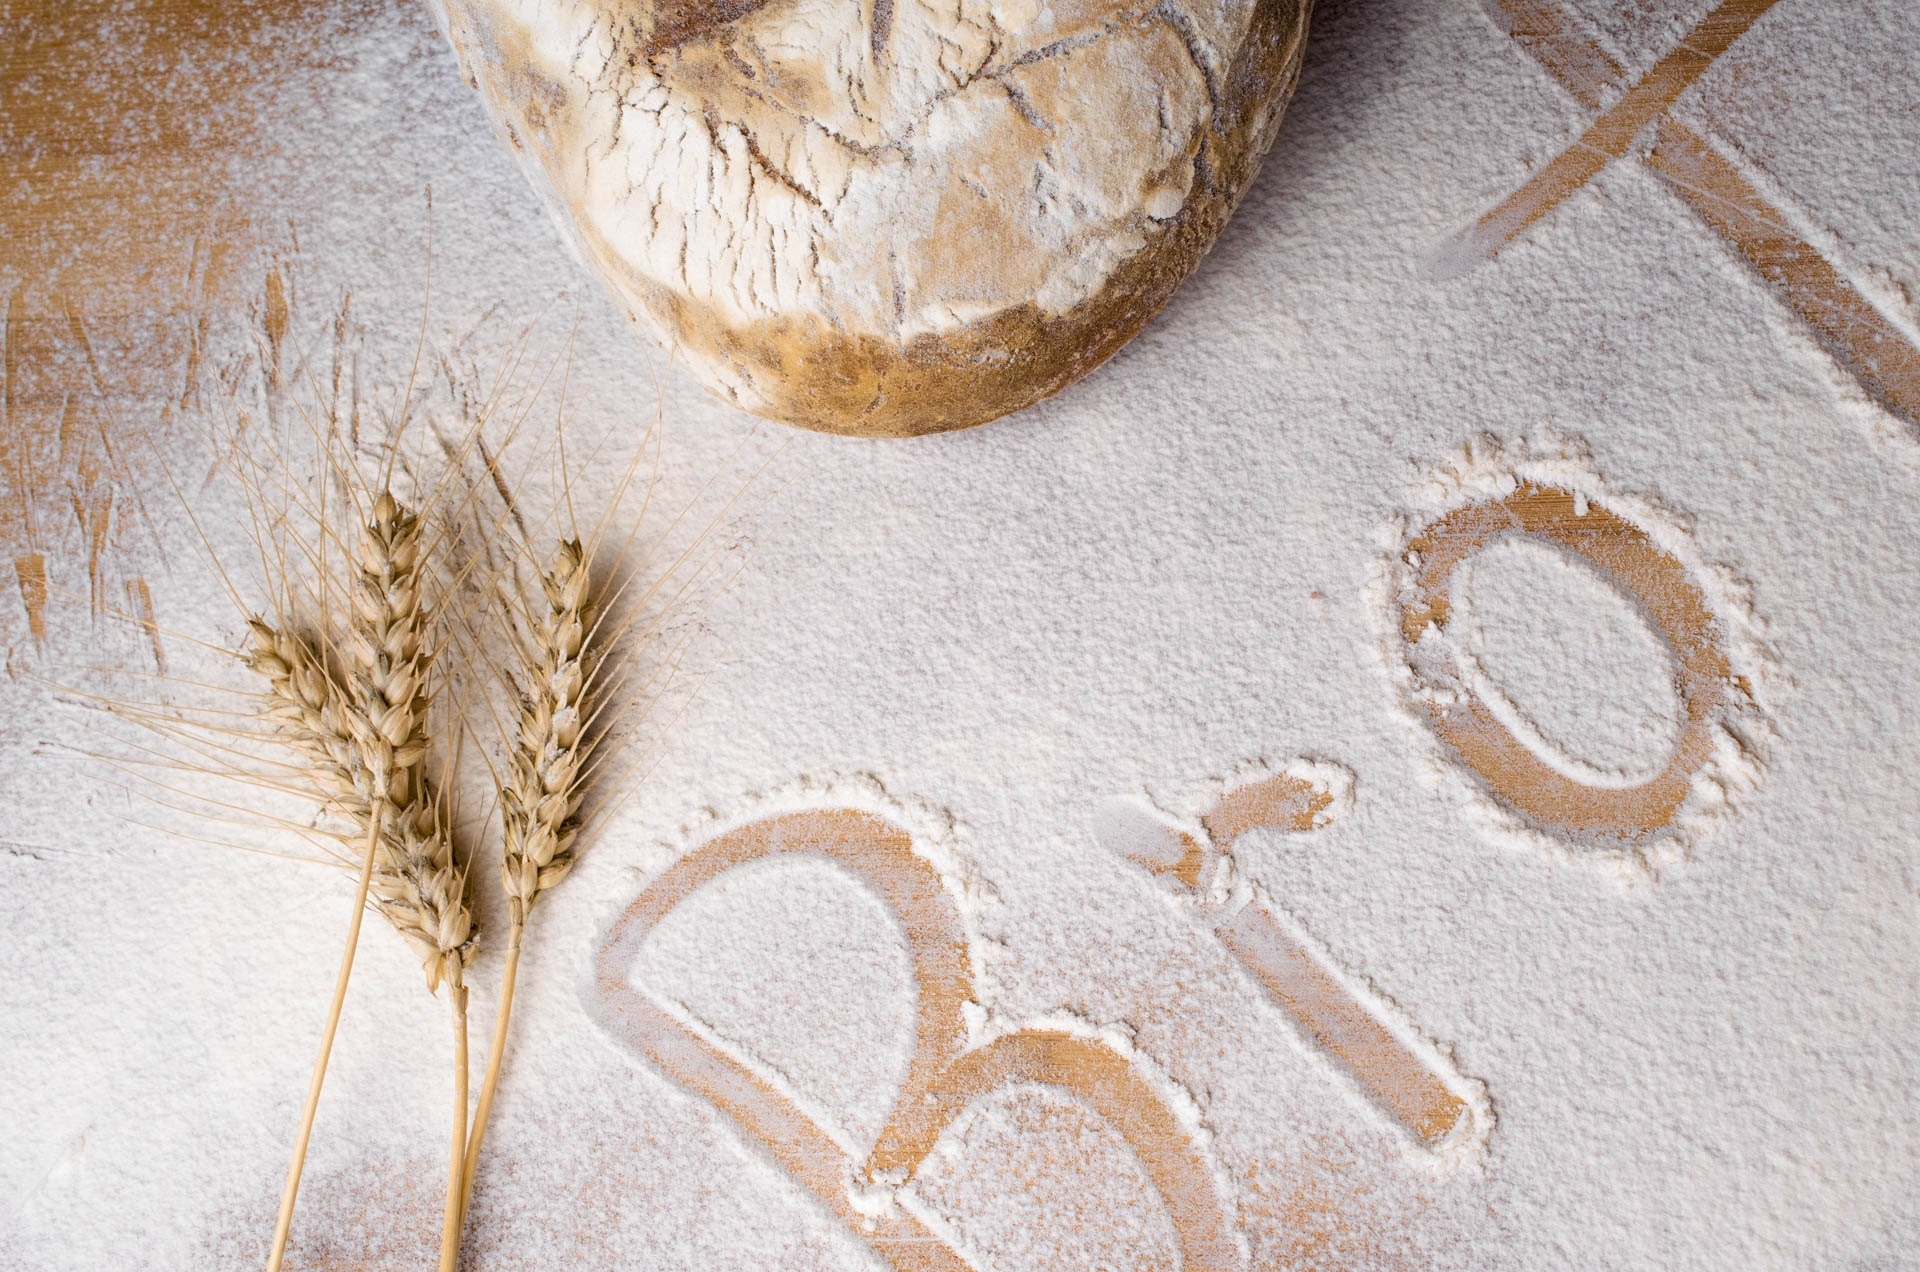
wheat, food, produce, baking, bread, bake, coconut, baker, flour, baked goods, bake bread, farmer's bread, grass family